Pearly gates

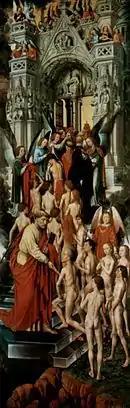
"The Blessed at the gate to heaven with St. Peter" (1467–1471) by Hans Memling

Pearly gates is an informal name for the gateway to Heaven according to some Christian denominations. It is inspired by the description of the New Jerusalem in : "The twelve gates were twelve pearls, each gate made of a single pearl."